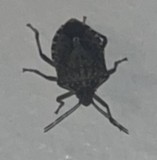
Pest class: stink_bug